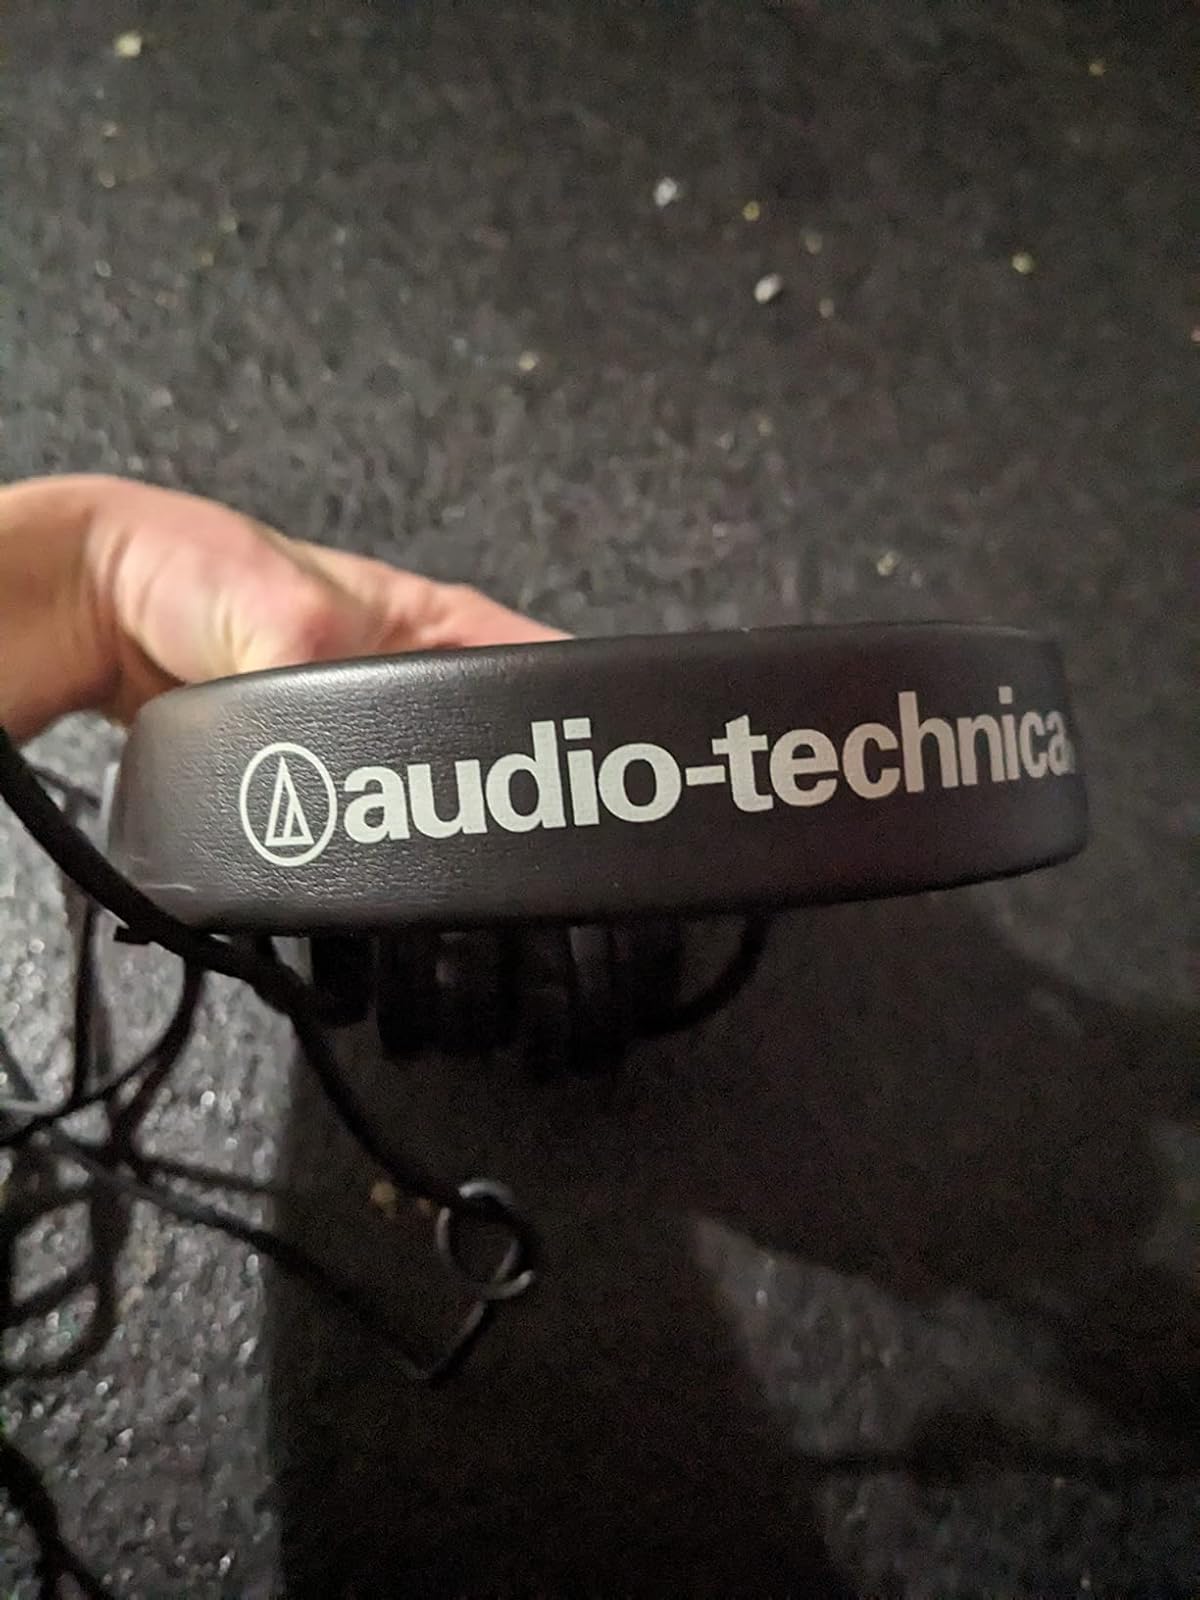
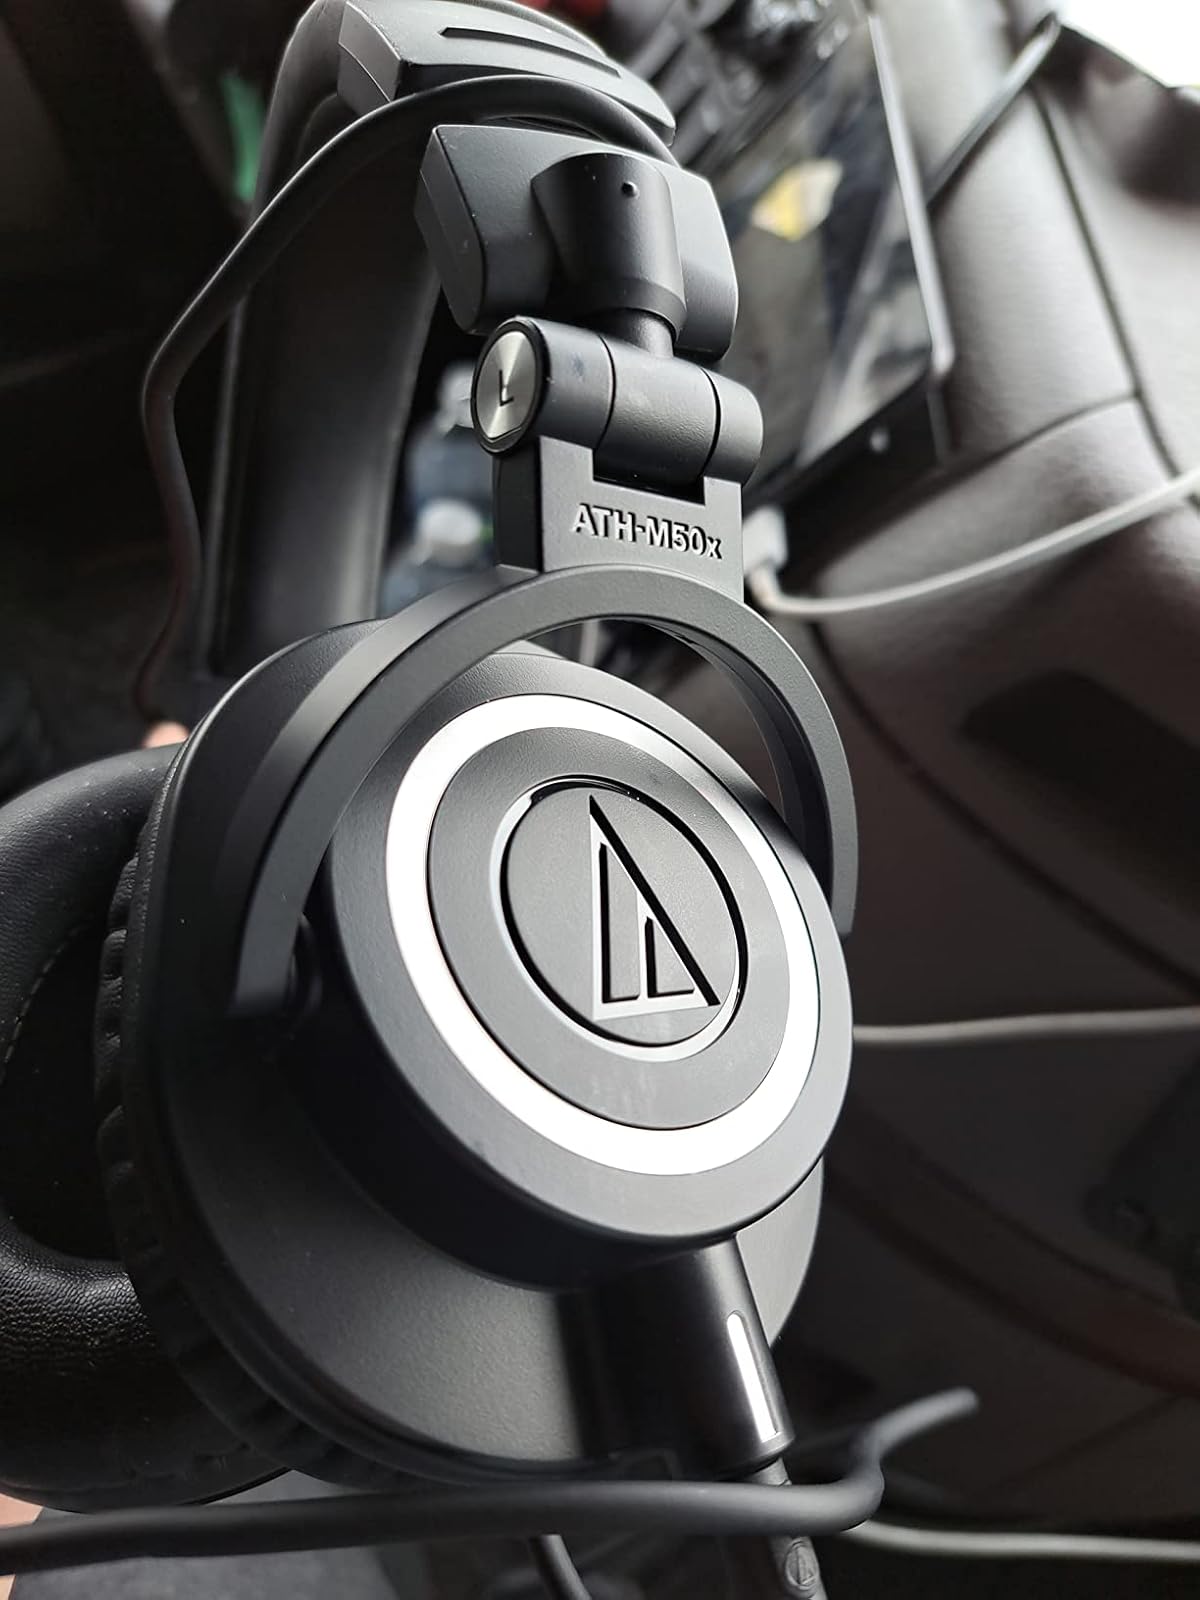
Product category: headphones
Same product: no